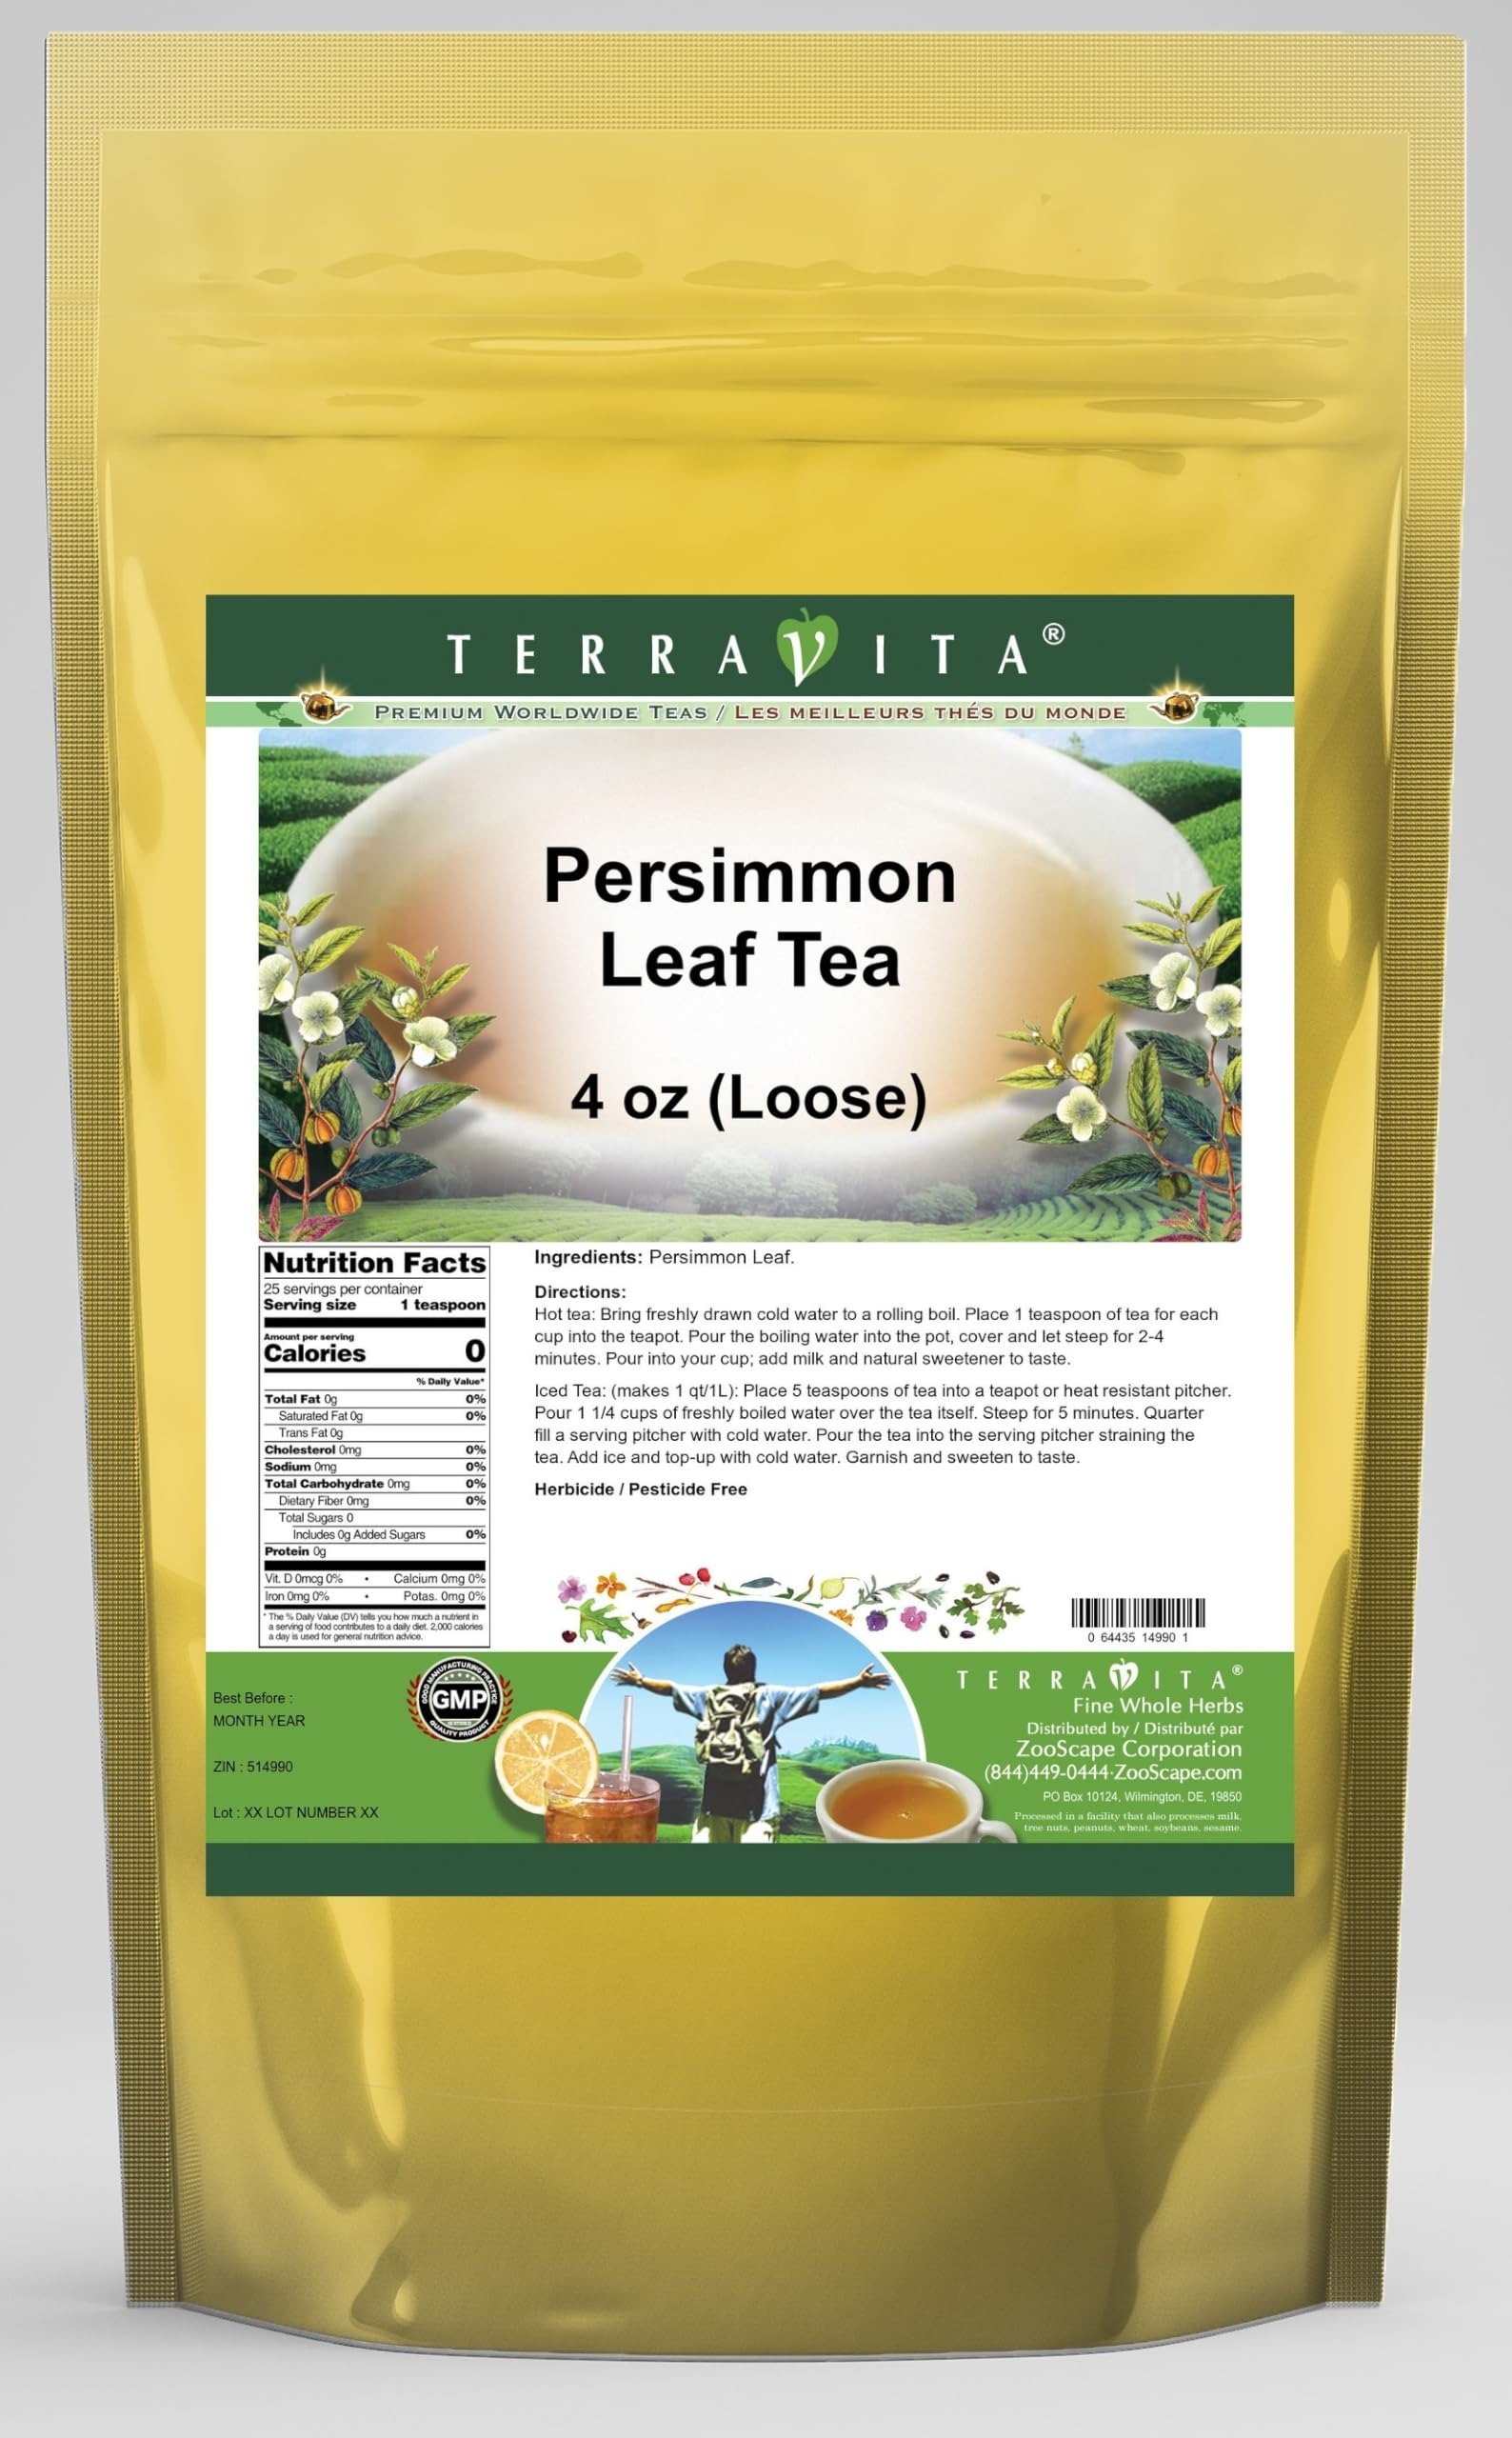
Item Name: Persimmon Leaf Tea (Loose) (4 oz, ZIN: 514990) - 3 Pack
Bullet Point 1: Persimmon Leaf Tea (Loose) (4 oz, ZIN: 514990)
Bullet Point 2: No fillers.
Bullet Point 3: Manufacturer: TerraVita
Bullet Point 4: Size: 4 oz
Bullet Point 5: Loose Leaf Herbal Tea - Packed in a convenient upright pouch!
Product Description: Persimmon Leaf Tea (Loose) (4 oz, ZIN: 514990)<BR><BR>Packaged in the United States in a GMP certified facility (Good Manufacturing Practice).<BR><BR>No fillers.<BR><BR>Manufacturer: TerraVita<BR><BR>Size: 4 oz<BR><BR>Loose Leaf Herbal Tea - Packed in a convenient upright pouch!<BR><BR>Ingredients: Persimmon Leaf
Value: 12.0
Unit: Ounce

Price: 42.19